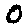
Label: 0